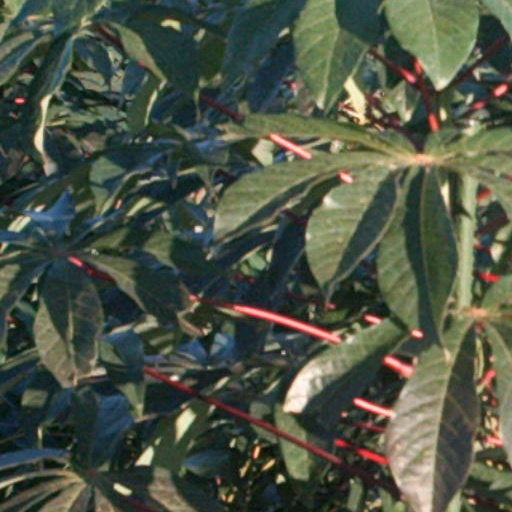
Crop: cassava